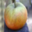
Label: apple